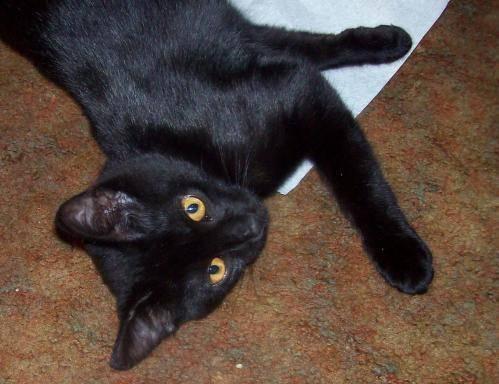
cat